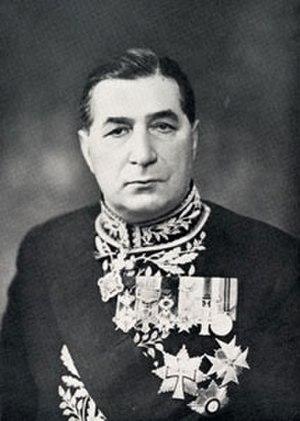
Matila Costiesco Ghyka, est un poète, romancier, ingénieur électrique, mathématicien, historien, militaire, avocat, diplomate et ministre plénipotentiaire roumain au Royaume-Uni durant la fin des années 1930 jusqu'en 1940. Son premier prénom est parfois écrit Matyla.